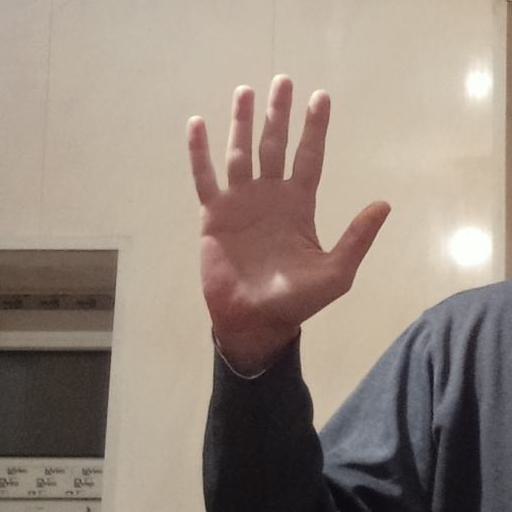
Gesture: palm